Pasty

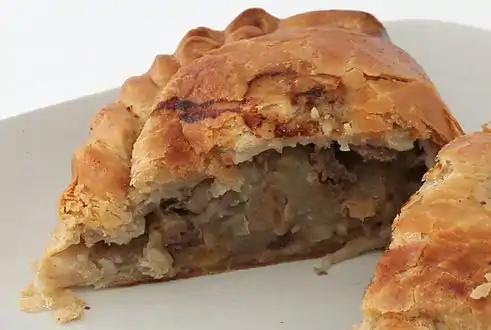
A traditional Cornish pasty filled with steak and vegetables

The recipe for a Cornish pasty, as defined by its protected status, includes diced or minced beef, onion, potato and swede in rough chunks along with some "light peppery" seasoning. The cut of beef used is generally skirt steak. Swede is sometimes called turnip in Cornwall, but the recipe requires use of actual swede, not turnip. Pasty ingredients are usually seasoned with salt and pepper, depending on individual taste.